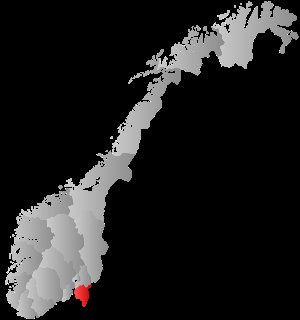
Østfold
Østfold.
Østfold er er et tidligere fylke i Norge, der ved Regionsreformen i Norge, sammen med Akershus og Buskerud fylker, blev sammenlagt til det nye fylke, Viken. Befolkningstallet er på 296.575 indbyggere. Arealet er på 4.183 kvadratkilometer. Administrationen er placeret i Sarpsborg.